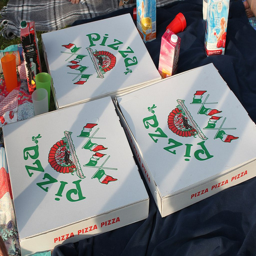
Three pizza boxes sitting next to each other.
Three pizzas ready to be eaten by some party goers.
A table that includes cups, juice and pizza boxes.
Three pizza boxes that are sitting on picnic blanket
A table has three pizza boxes on it.